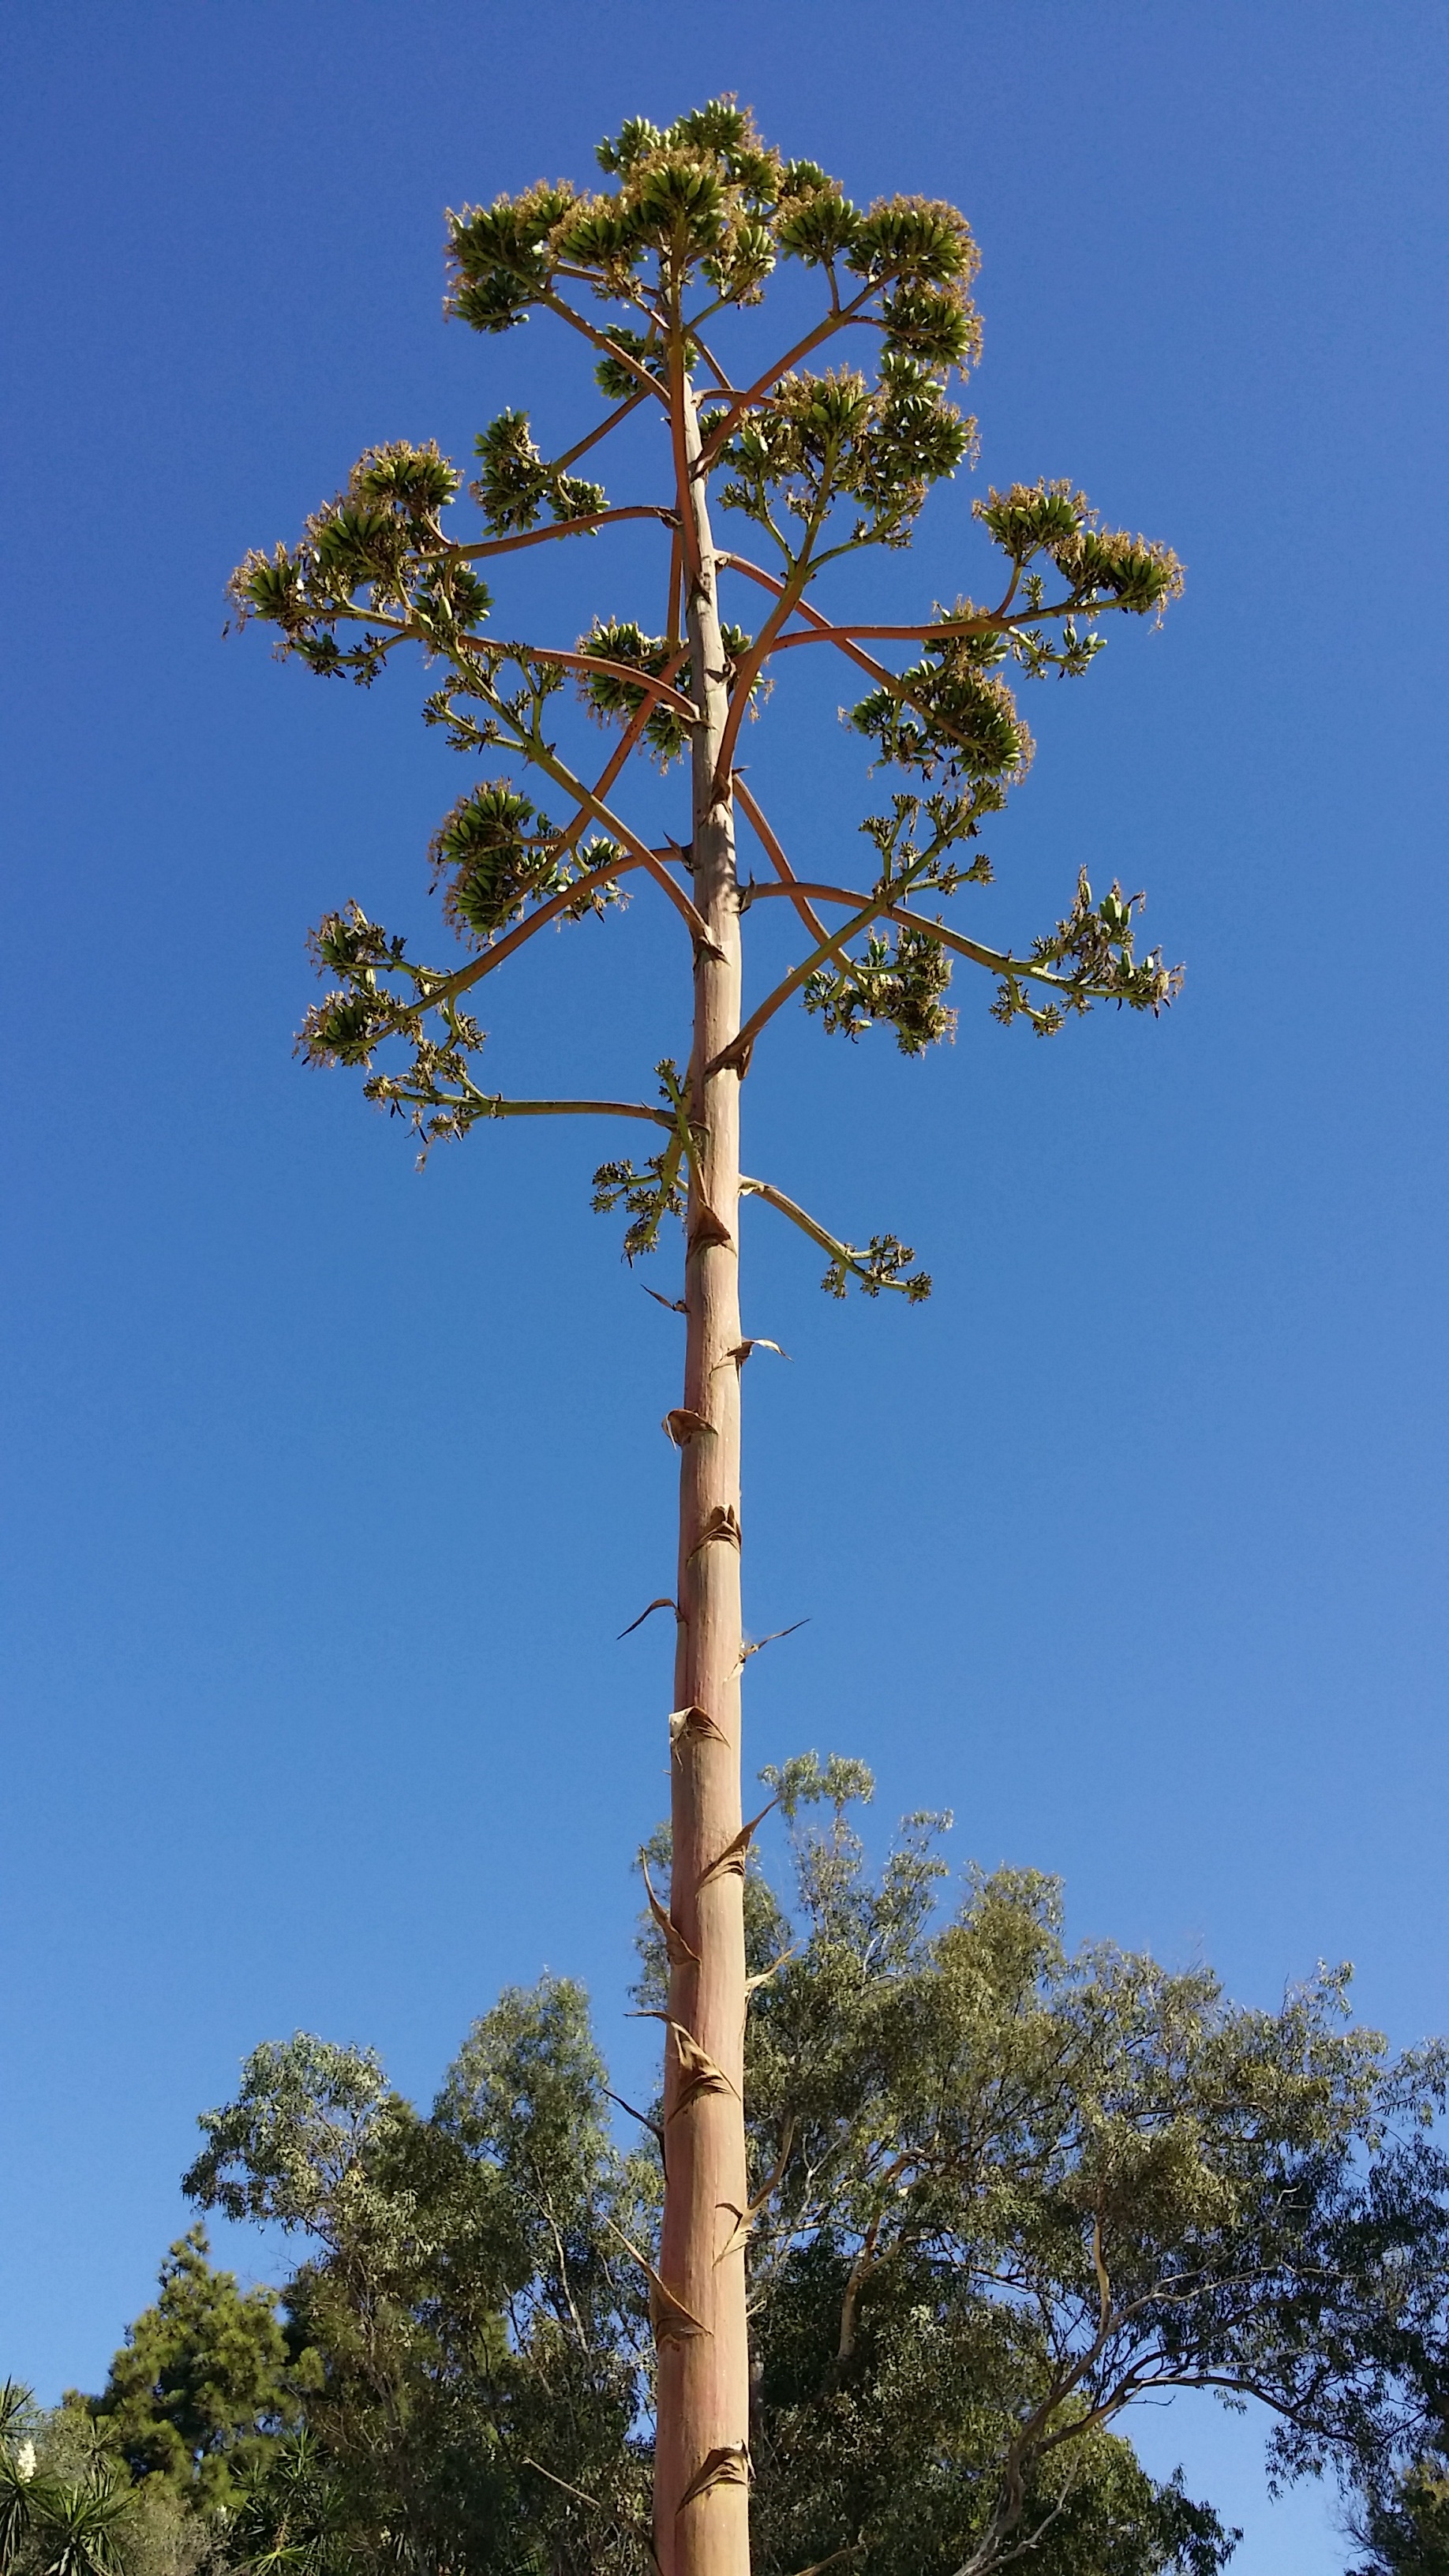
beach, sea, tree, branch, plant, flower, wind, pine, pole, botany, flora, flowering plant, man made object, woody plant, land plant, arecales, palm family